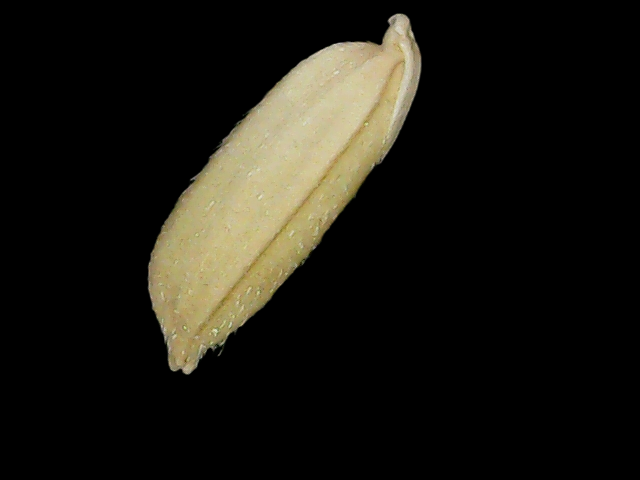
Rice variety: Br23